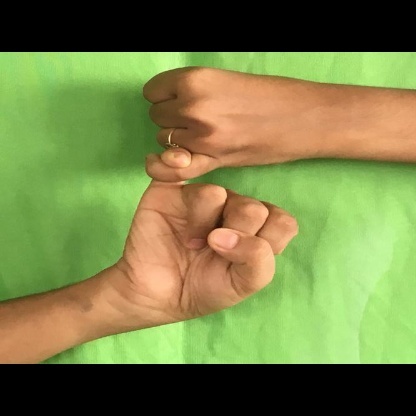
Mudra: Kilaka